Blind men and an elephant

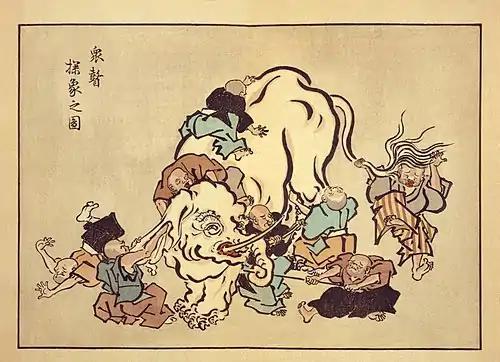
"Blind monks examining an elephant", an ukiyo-e print by Hanabusa Itchō (1652–1724).

The Buddha twice uses the simile of blind men led astray. The earliest known version was recorded in the one of Buddhist scriptures, known as "Tittha Sutta".